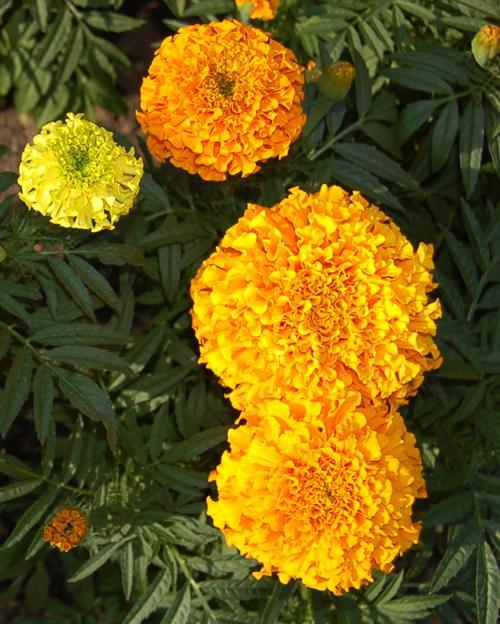
Label: marigold